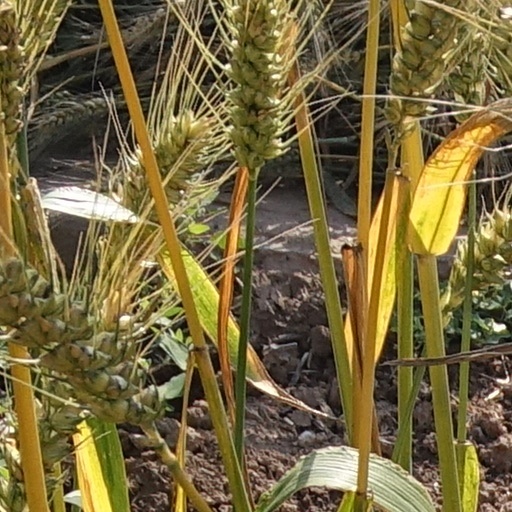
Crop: wheat